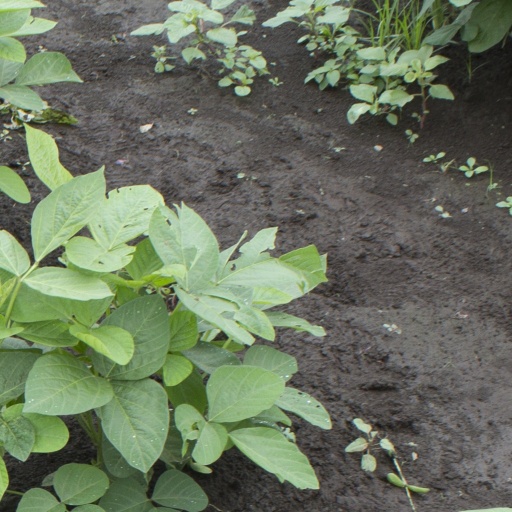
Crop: soybean